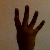
The image shows a hand gesture representing the number 4 in Indian Sign Language.